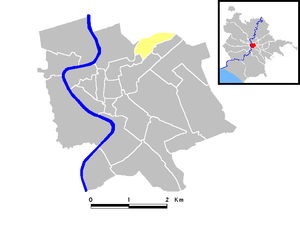
Ludovisi est l'un des 22 rioni de Rome. Il est désigné dans la nomenclature administrative par le code R.XVI.